Ski lift

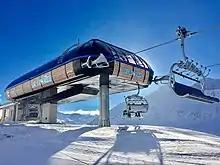
Chairlift mechanism in the resort of Val Cenis Vanoise, France

A ski lift is a mechanism for transporting skiers up a hill. Ski lifts are typically a paid service at ski resorts. The first ski lift was built in 1908 by German Robert Winterhalder in Schollach/Eisenbach, Hochschwarzwald.